Odette Eid

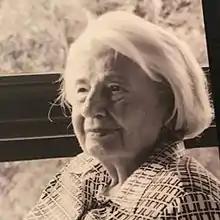

Odette Haidar Eid (March 7, 1922 in Zahlé, Lebanon – July 13, 2019 in São Paulo, Brazil) was a Brazilian sculptor.